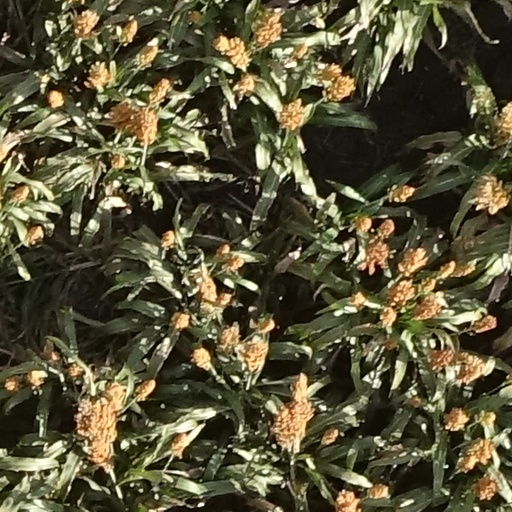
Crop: sorghum